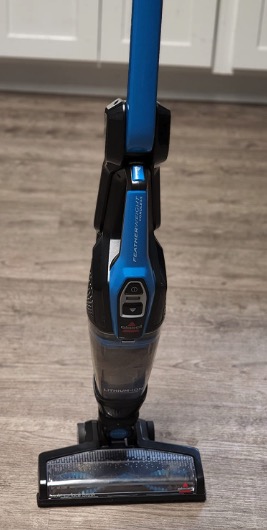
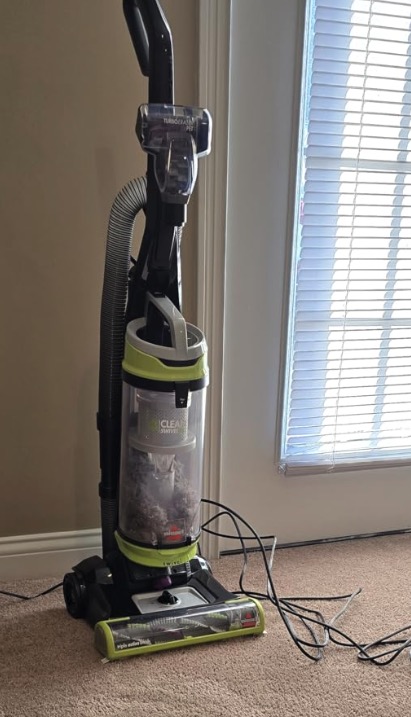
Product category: items_vacuum
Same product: no